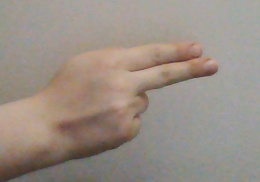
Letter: ain